Big Sky (film)

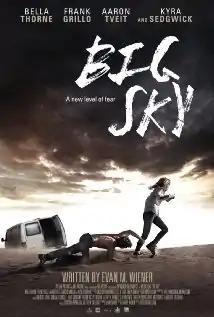
Theatrical release poster

Big Sky is a 2015 American drama thriller film directed by Jorge Michel Grau and starring Bella Thorne, Kyra Sedgwick, Frank Grillo, and Aaron Tveit. It was produced by The Archive and Papagjika Salloway Productions. Entertainment One gave it a limited release on August 14, 2015. The film received negative reviews from critics with criticism for the screenplay and Thorne's performance.